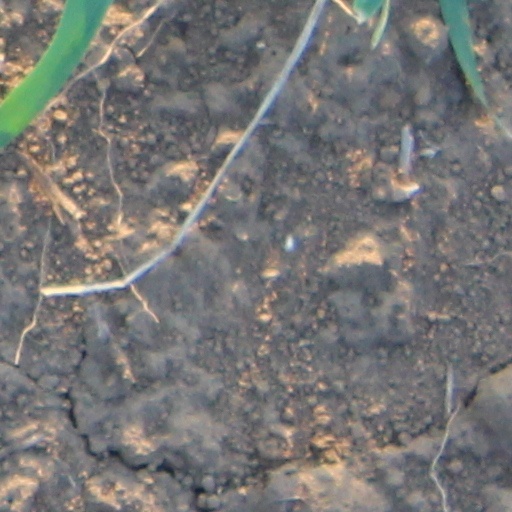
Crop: wheat